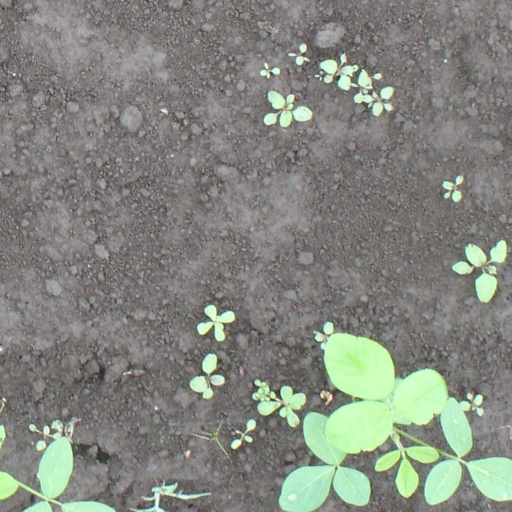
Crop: soybean